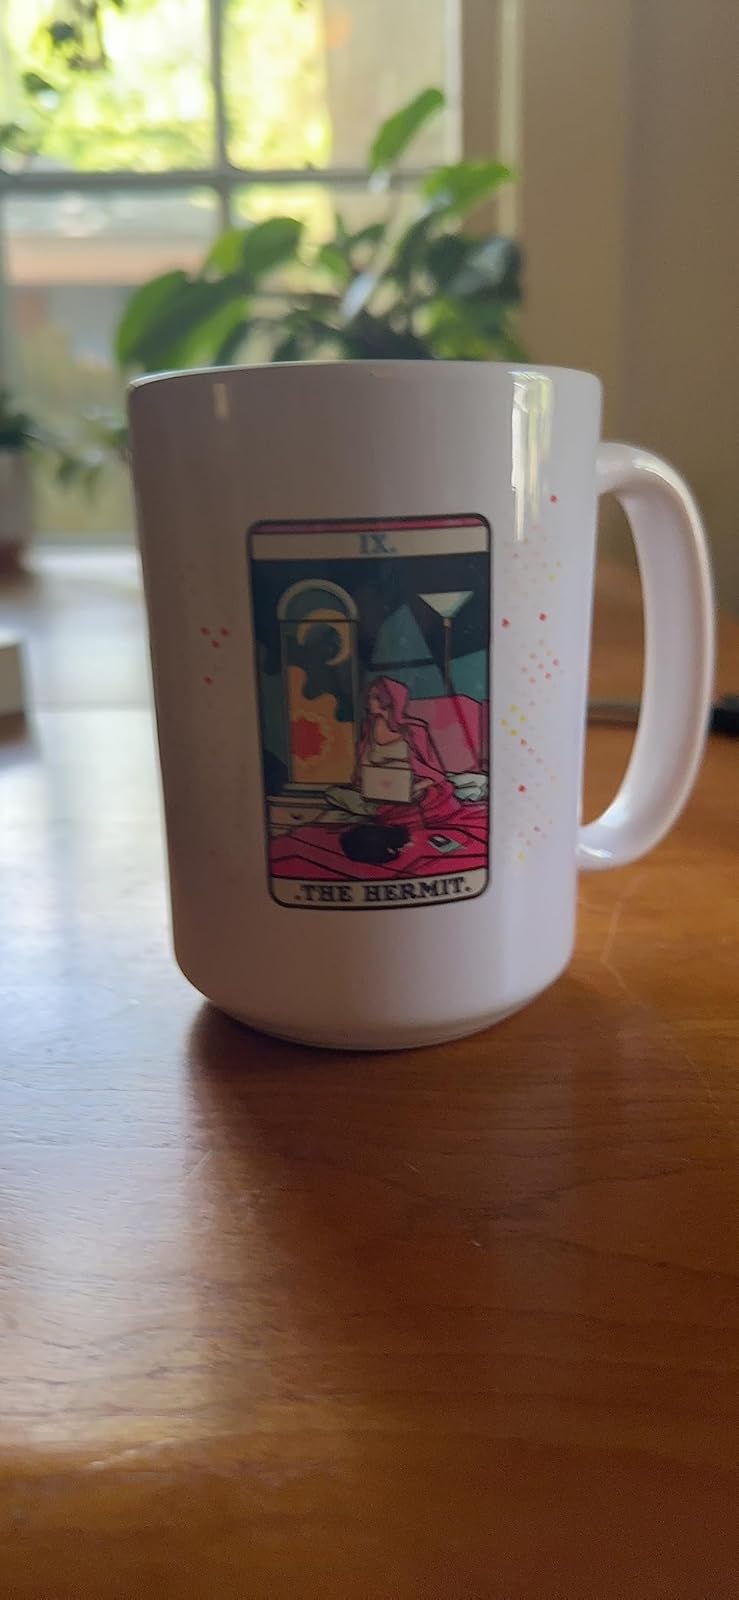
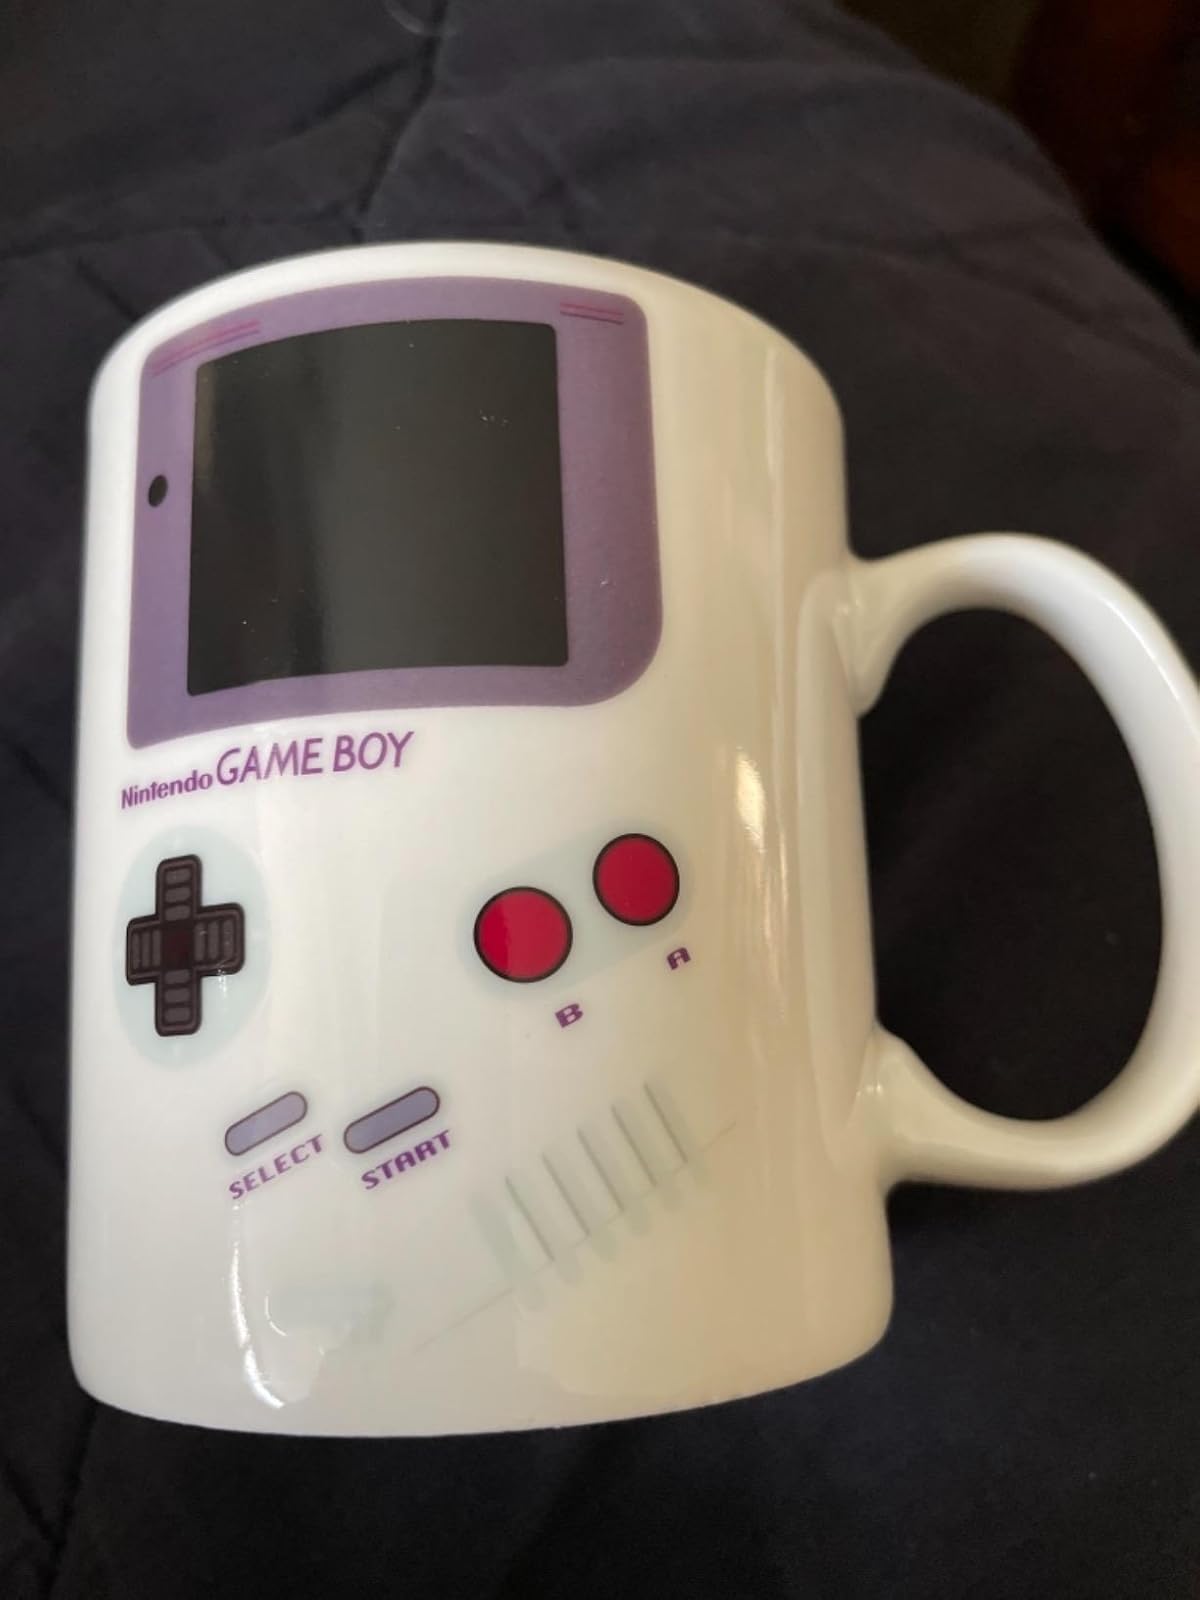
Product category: items_mug
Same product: no